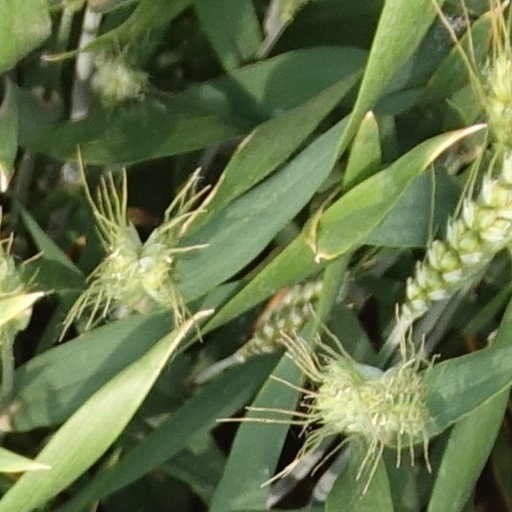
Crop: wheat